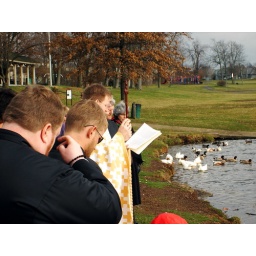
The priest traces the sign of the cross over the water, manifesting the power of Christ over the cosmos.